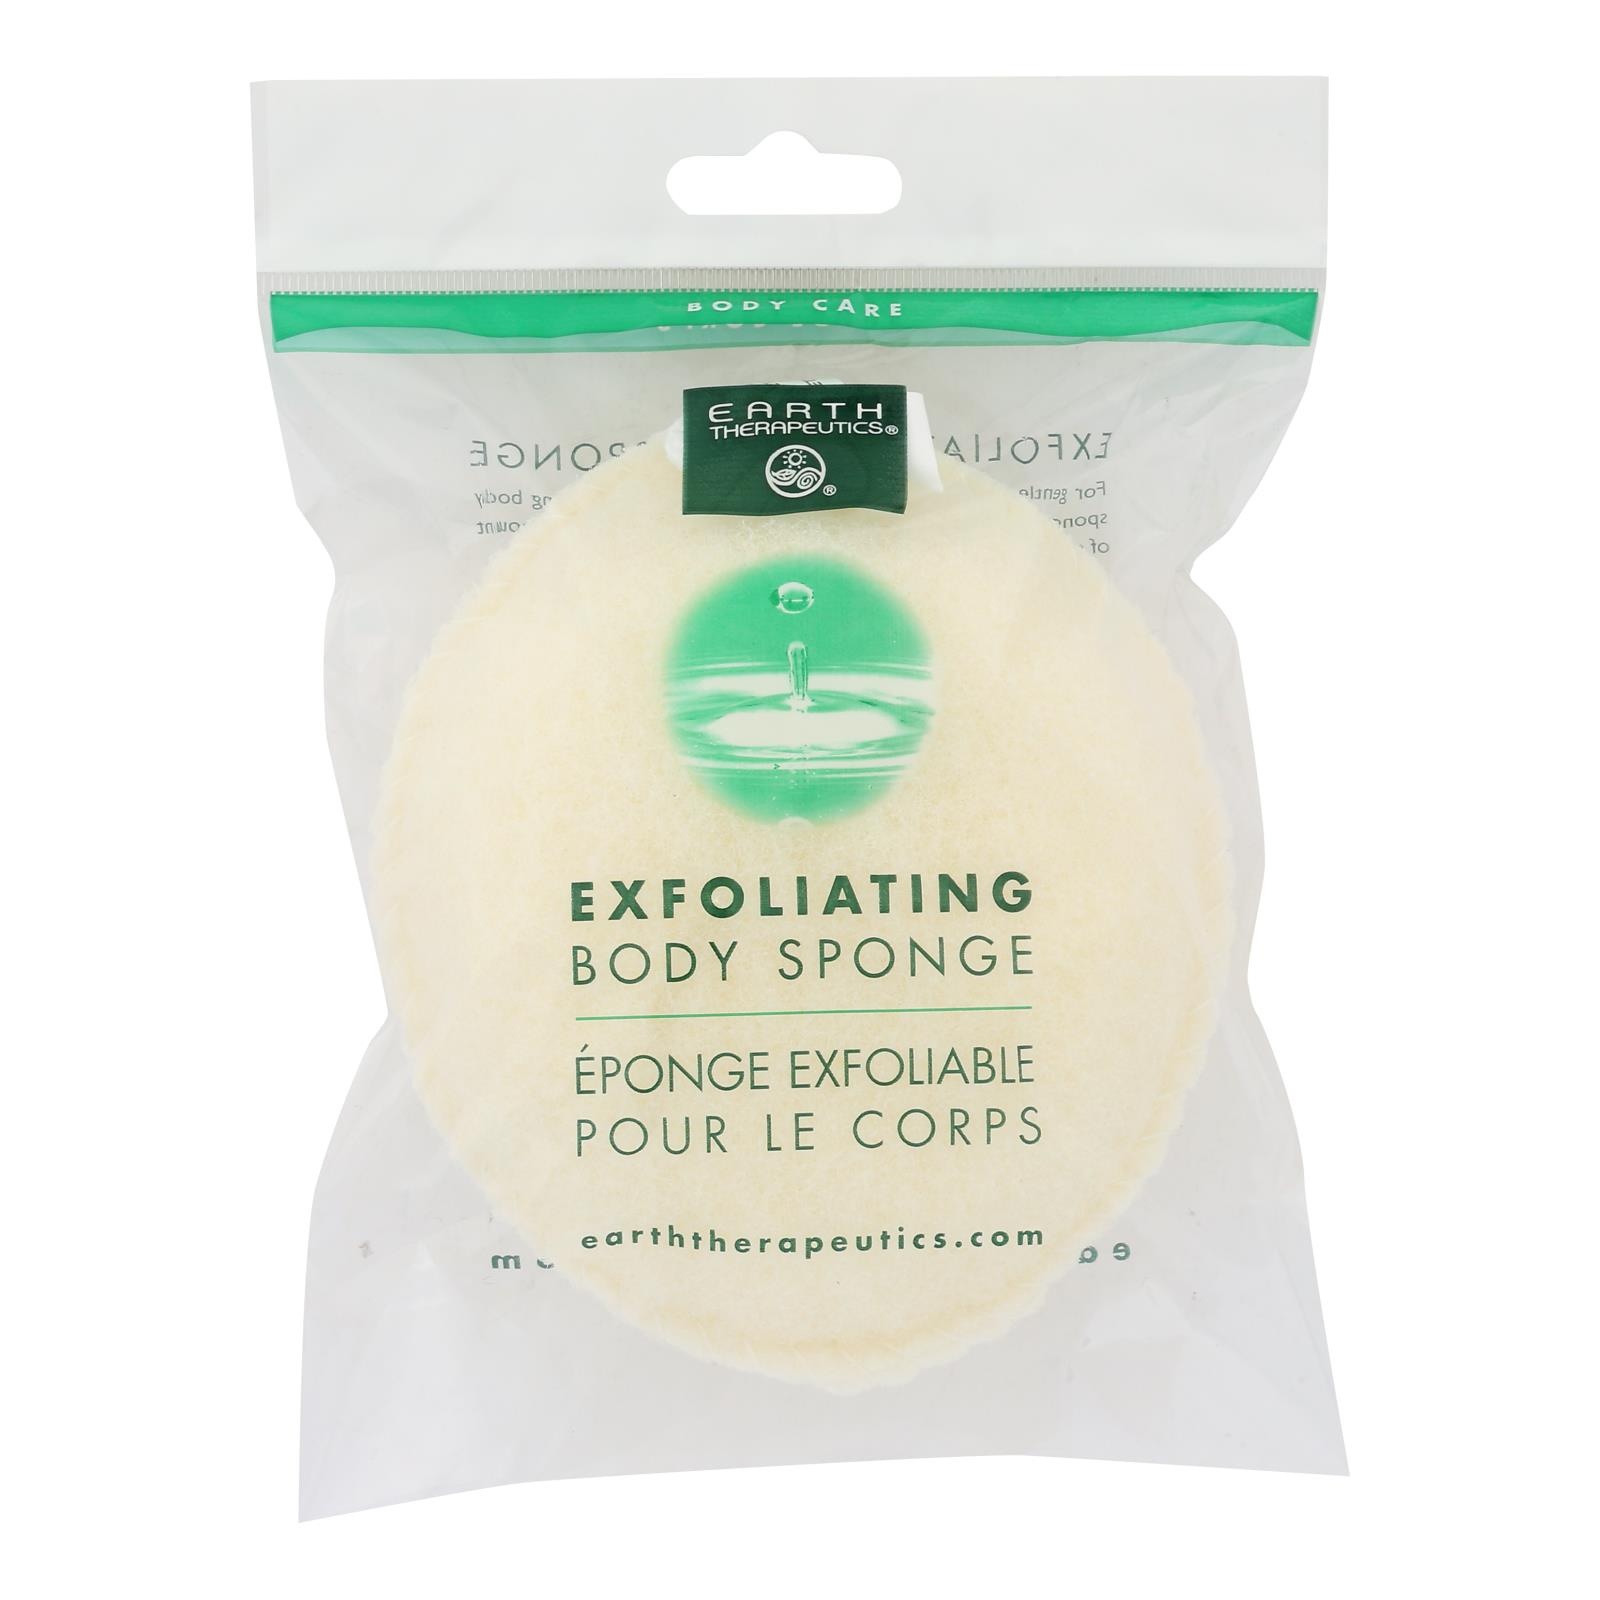
Earth Therapeutics Exfoliating Body Sponge - 1 Sponge.
Earth therapeutics exfoliating body sponge description: for gentle cleansing, get back to basics with the exfoliating body sponge. Designed to build a rich lather, even with a small amount of soap, this sponge is the key to better health and hygiene. Disclaimer these statements have not been evaluated by the fda. These products are not intended to diagnose, treat, cure, or prevent any disease. country of origin : united states size : ct pack of : 1 selling unit : each
Brand: Earth Therapeutics
Category: Health & Beauty > Personal Care > Cosmetics > Bath & Body > Bath Sponges & Loofahs